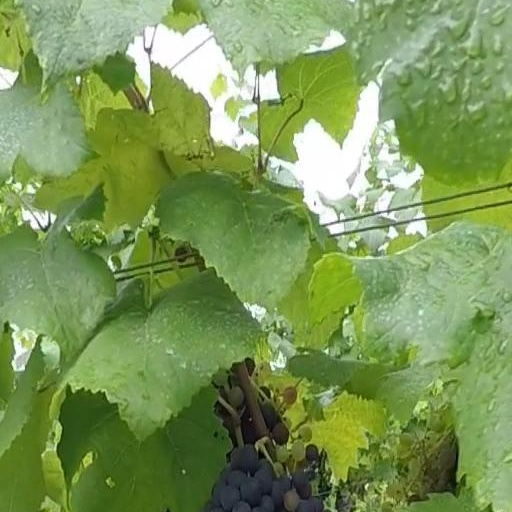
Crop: grape